Lebyazhye, Lomonosovsky District, Leningrad Oblast

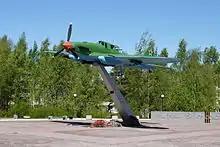
Ilyushin Il-2 in Lebyazhye

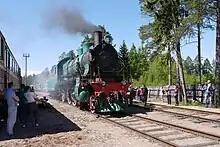
Su 206-56 in steam in the Lebyazhye Railway Museum

Lebyazhye contains thirteen objects classified as cultural and historical heritage of local significance. All of them commemorate events of the Russian Civil War and World War II. These include a plinthed BMP-1 and Ilyushin Il-2 World War II aircraft.